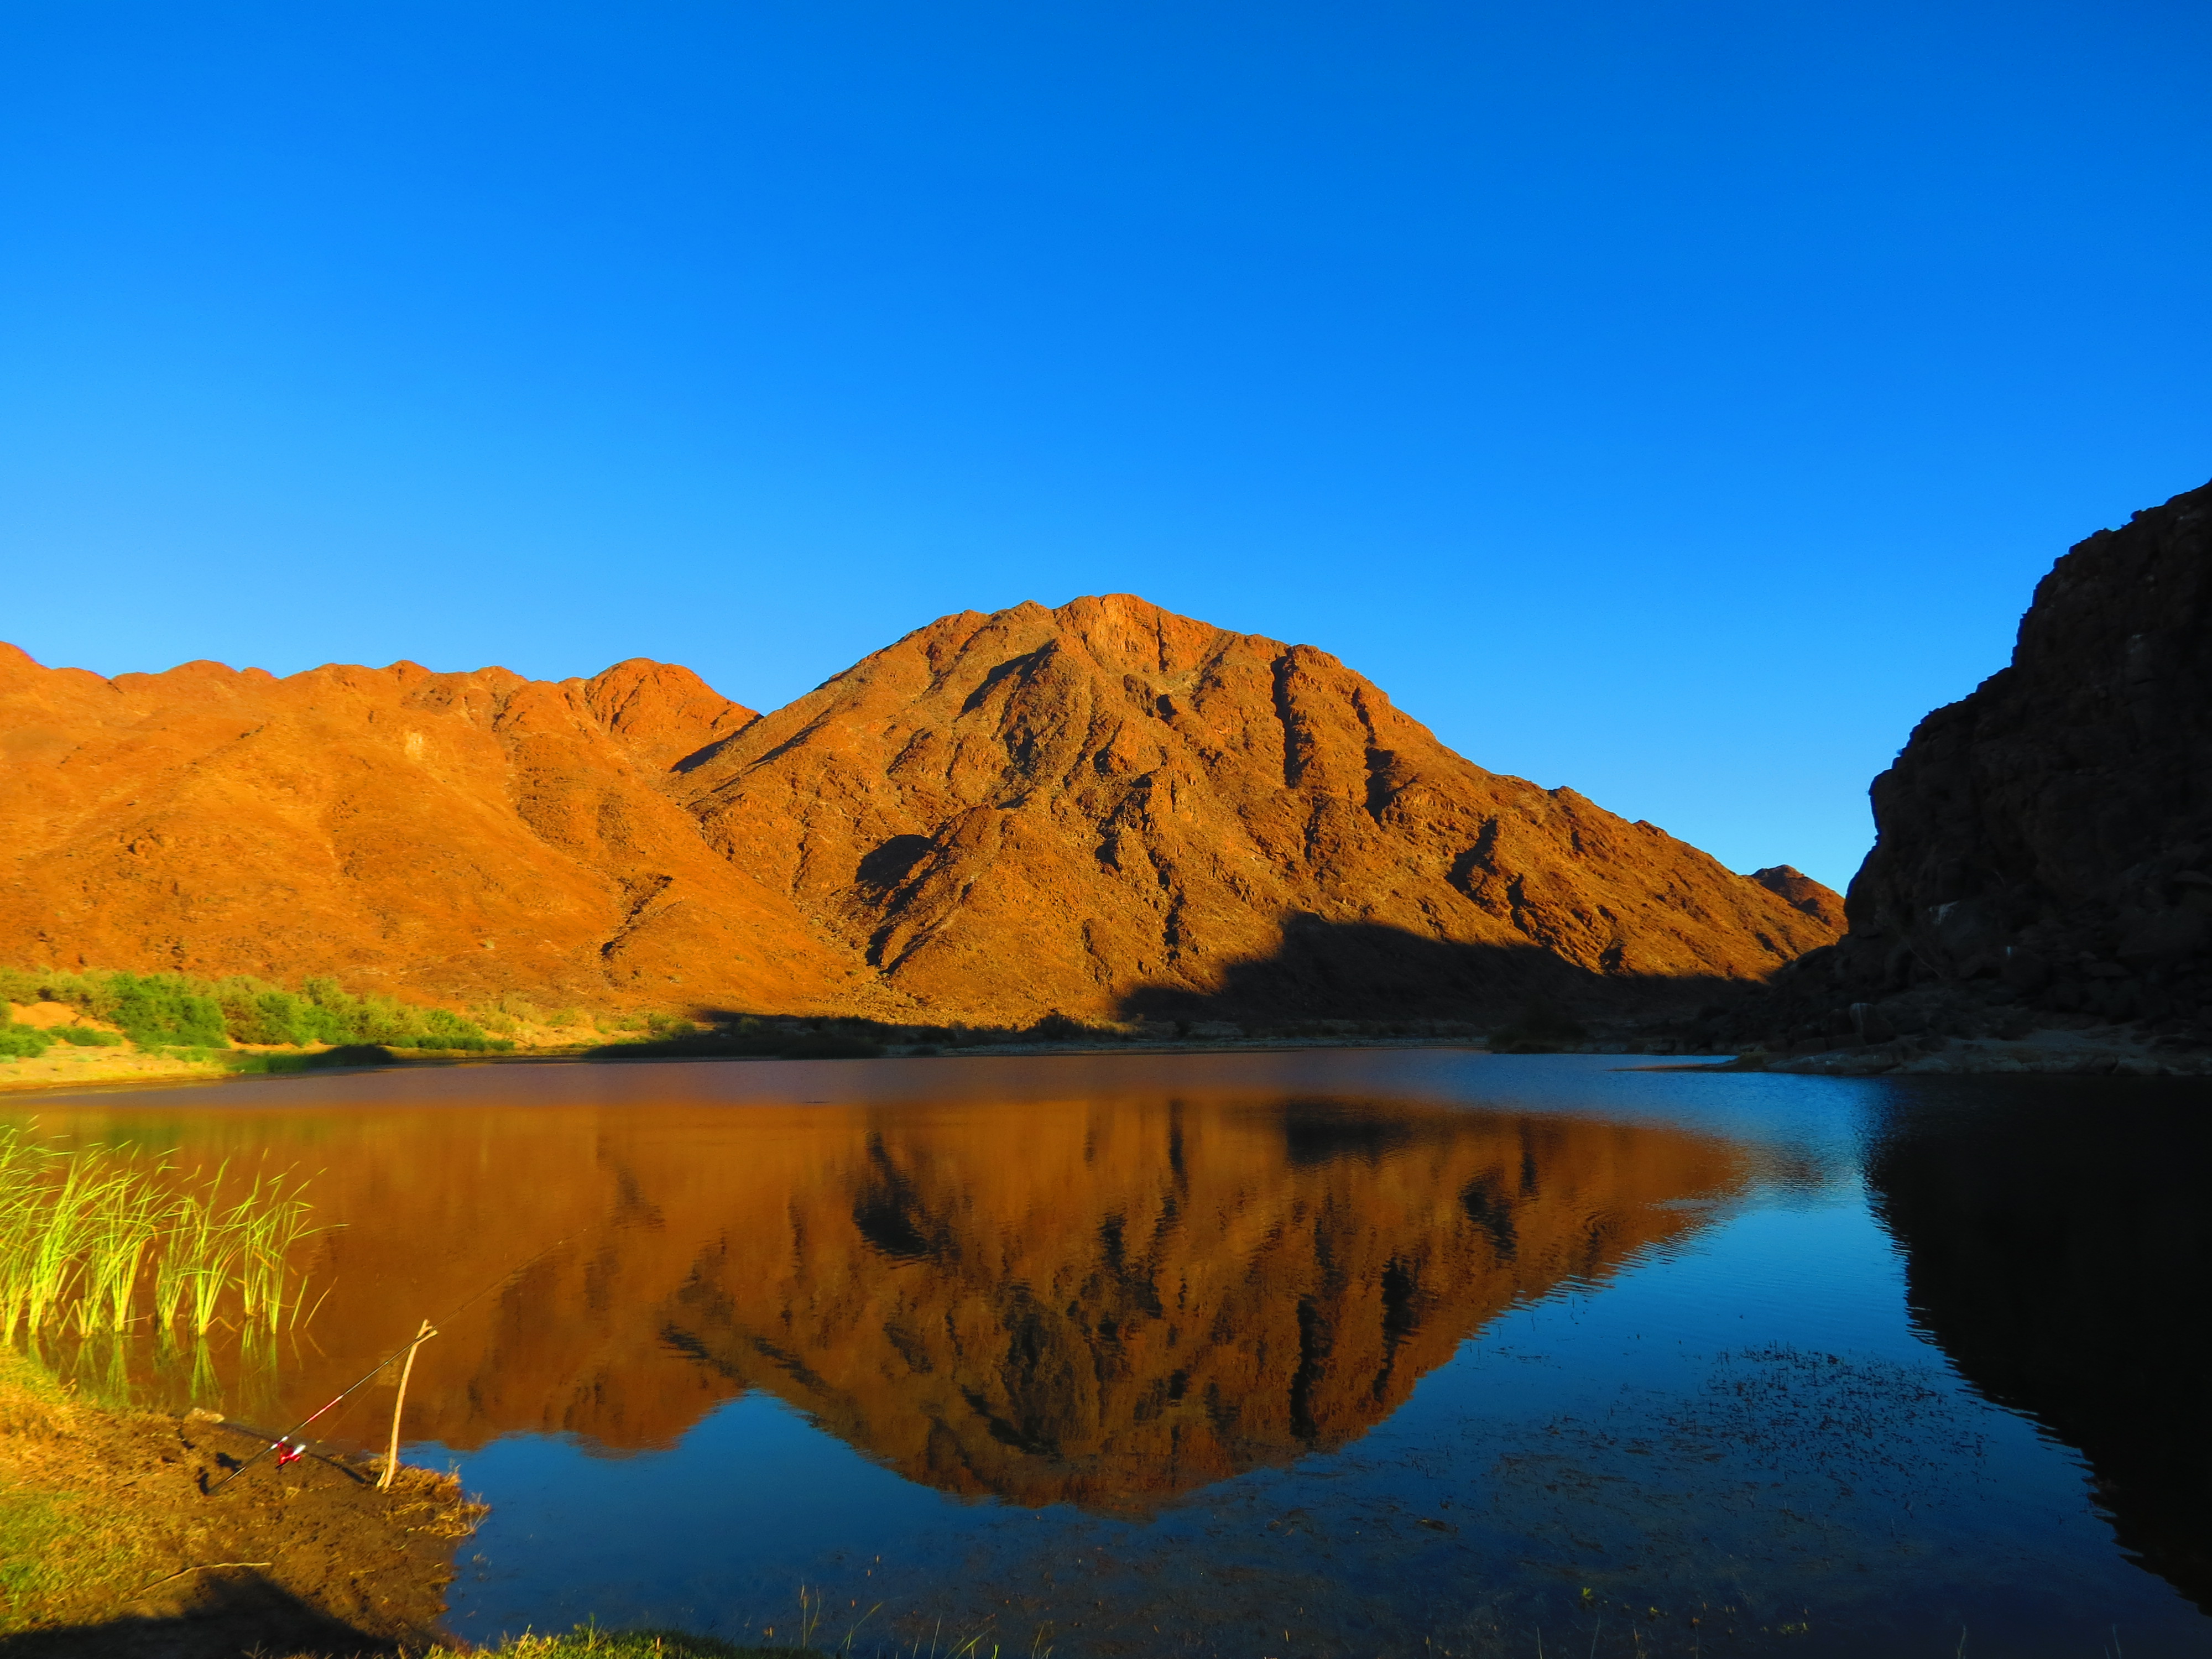
nature, mirror, reflection, wilderness, sky, mountain, morning, rock, national park, badlands, mount scenery, landscape, terrain, canyon, escarpment, formation, plateau, wadi, lake, geology, sunlight, cliff, fjord, water, hill, mountain range, fell, horizon, evening, elevation, dawn